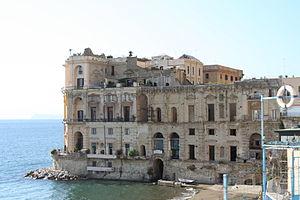
Le Palazzo Donn'Anna, situé au début de la via Posillipo, en bord de mer, est un des plus célèbres palais de Naples.
Les Carafa ou Caraffa sont une famille noble italienne, originaire de Naples. Divisée en plusieurs branches au cours du temps, dont les principales sont les Carafa della Stadera et les Carafa della Spina.